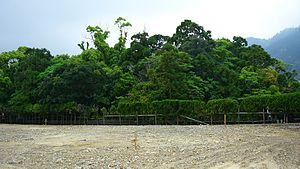
Le docteur Akira Miyawaki né le 29 janvier 1928 à Takahashi, est un botaniste japonais expert en écologie végétale, spécialiste des graines et de l’étude de la naturalité des forêts.